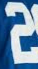
Number: 2